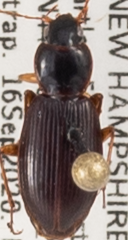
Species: Synuchus impunctatus
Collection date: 2020-09-16
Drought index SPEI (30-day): -2.09
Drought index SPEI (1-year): -0.39
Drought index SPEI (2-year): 0.54